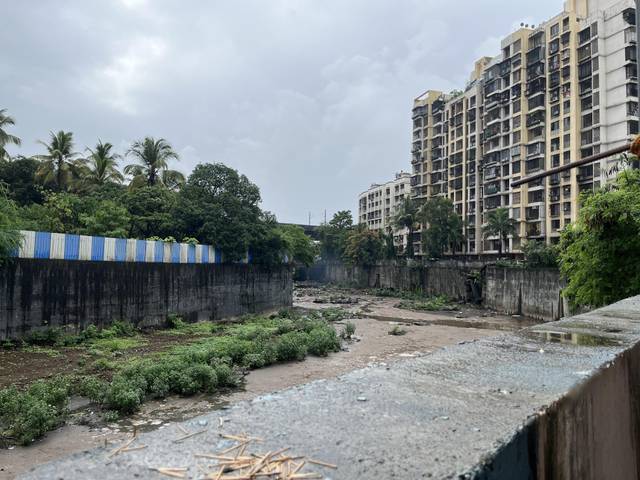
Region: India
Coordinates: 19.234, 72.861